Anarchism

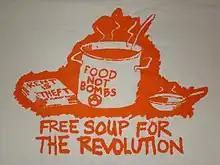
Food not Bombs poster with a circle A with thext reading "Free Soup for the Revolution"

Inceptive currents among classical anarchist currents were mutualism and individualism. They were followed by the major currents of social anarchism (collectivist, communist and syndicalist). They differ on organisational and economic aspects of their ideal society.